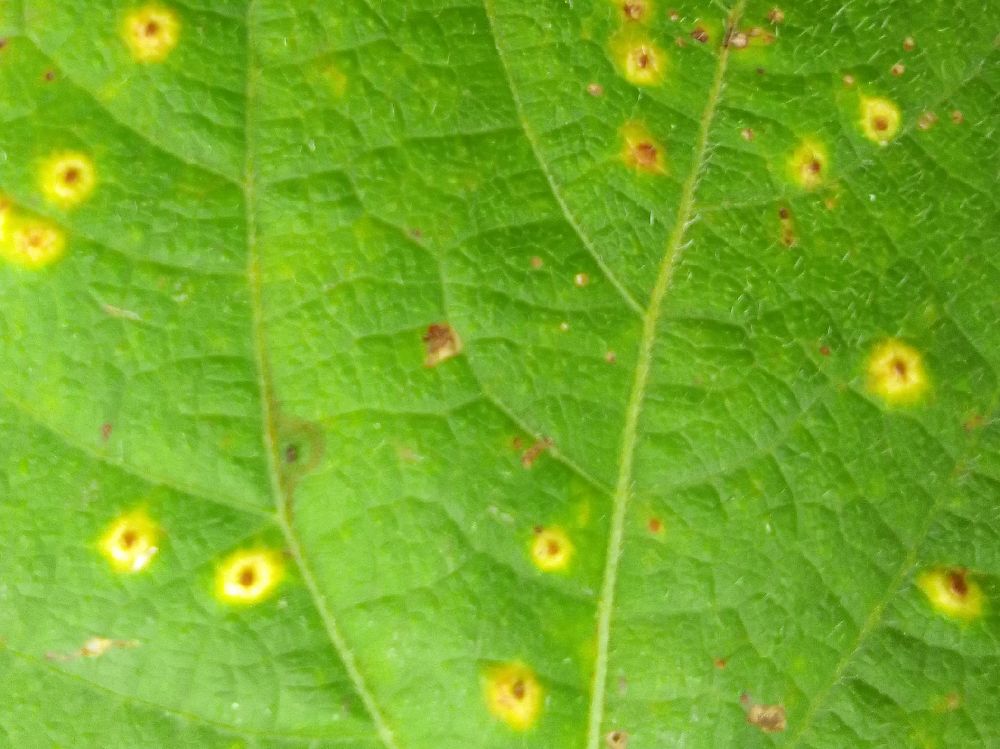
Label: rust